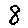
Label: 8